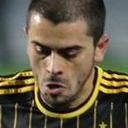
Age: 24